Mary Paxton Keeley

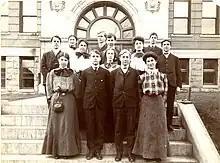
Paxton (bottom left) with the staff of the "Nautilus" at Manual Training High School in 1903

Paxton grew up in a time when women were increasingly able to receive an education and move into careers traditionally dominated by men, and her family was focused on education. Her maternal grandmother had insisted on sending her daughters to university and as a child, Paxton's father hired the first female stenographer in Independence for his office, a woman named Carey Mae Carroll who later became the first female graduate of the University of Missouri School of Law. Paxton often read with her father and became an avid writer, sending 34 short stories to magazines from 1901 to 1910, although all were rejected. She also wrote poetry, including a 1906 collection titled "A Little Book of Hellish Verse", and wrote in one poem, "The only thing that keeps me from being a maniac is writing and writing and writing".